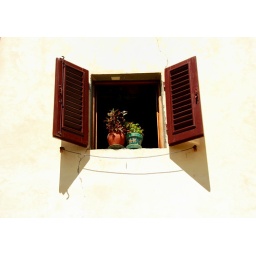
Flower pots sitting on a window ledge getting some sun. Taken in Montefioralle in Italy.